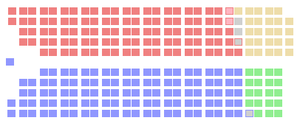
Composition de la Chambre des communes du Canada en 1957. Chaque carré représente un député.
L'élection fédérale canadienne de 1957 se déroule le 10 juin 1957 dans le but d'élire les députés de la 23ᵉ législature à la Chambre des communes du Canada. Une victoire-surprise du Parti progressiste-conservateur du Canada, dirigé par John Diefenbaker, met fin à 22 ans de gouvernements libéraux.
Au cours de l'histoire de la politique canadienne, il y a quatorze gouvernements minoritaires au niveau fédéral, ainsi qu'un certain nombre au provincial. Le quatorzième gouvernement minoritaire fédéral est élu aux Élections fédérales canadiennes de 2019.
La 23ᵉ législature du Canada est en session du 14 octobre 1957 au 1ᵉʳ février 1958. Sa composition est déterminée par les élections de 1957, tenues le 10 juin 1957, et légèrement modifiée par des démissions et des élections partielles survenues avant les élections de 1958.